American Craftsman

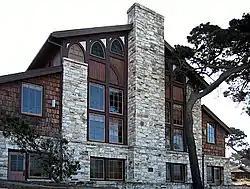
Merrill Hall at the Asilomar Conference Grounds in Pacific Grove, California, a Julia Morgan design completed in 1928

In Southern California, the Pasadena-based firm Greene and Greene was the most renowned practitioner of the original American Craftsman Style. Their projects for Ultimate bungalows include the Gamble House and Robert R. Blacker House in Pasadena, and the Thorsen House in Berkeley, California—with numerous others in California. Other examples in the Los Angeles region include the Arts and Crafts Lummis House by Theodore Eisen and Sumner P. Hunt, along the Arroyo Seco in Highland Park, California and the Journey House, located in Pasadena. The Gamble House is considered to be the largest Craftsman style house made.